Jun Nishida

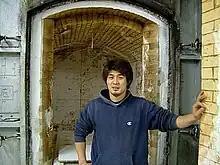
Jun Nishida in front of his kiln

Jun Nishida (西田潤, Nishida Jun, 1977 – March 26, 2005) was a Japanese ceramicist. He is best known for his massive conceptual pottery pieces, which experiment with the material capacities of clay and the imaginative forms that ceramics could take amid the intense thermochemical conditions of the kiln. Throughout his brief yet productive career, Nishida pushed the boundaries of contemporary ceramics, challenging conventions of scale, abstraction, and method to produce a radically new visual language of pottery.